Historical kana orthography

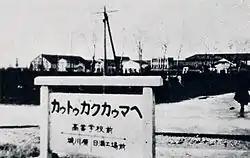
Pre-War sign for 高等学校前 "Kōtōgakkou-mae" station in Toyama, spelled out as "Katokakukamahe".

The following tables summarize every possible historical spelling for the syllables which were spelled differently under the historical system. When more than one historical spelling is given for a particular modern spelling, the various historical spellings were etymologically (and at one point phonetically) distinct and occurred in different words (i.e. in most cases, they are not merely different ways to spell the same word). The tables are sorted using the "gojūon" ordering system.